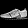
Label: Sneaker